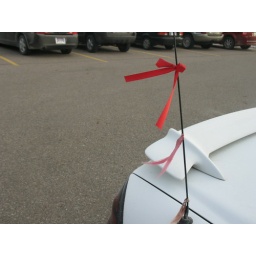
A red ribbon is tied around a white pontiac car, to remind them to drive safe over the weekend.